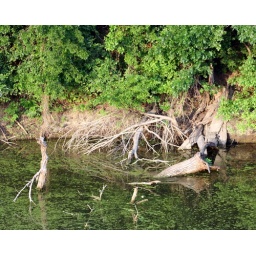
A stagnant body of water just off of the Trinity River. Dead trees and algae in the water.